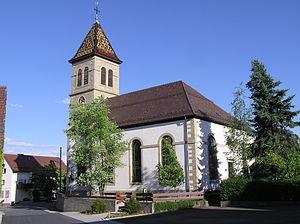
Jettingen est une commune de Bade-Wurtemberg, située dans l'arrondissement de Böblingen, dans la région de Stuttgart, dans le district de Stuttgart.